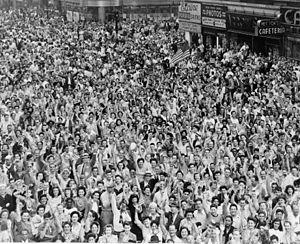
Cette page concerne des événements d'actualité qui se sont produits durant l'année 1945 du calendrier grégorien aux États-Unis.